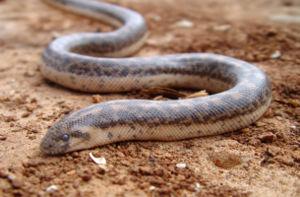
Les Erycinae sont une sous-famille de serpents de la famille des Boidae.
Eryx jaculus est une espèce de serpents de la famille des Boidae. Il est communément appelé boa des sables ou Eryx javelot.
Eryx est un genre de serpents de la famille des Boidae.